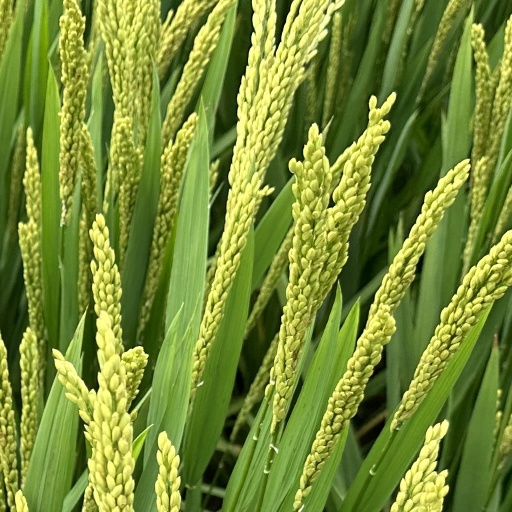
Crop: rice